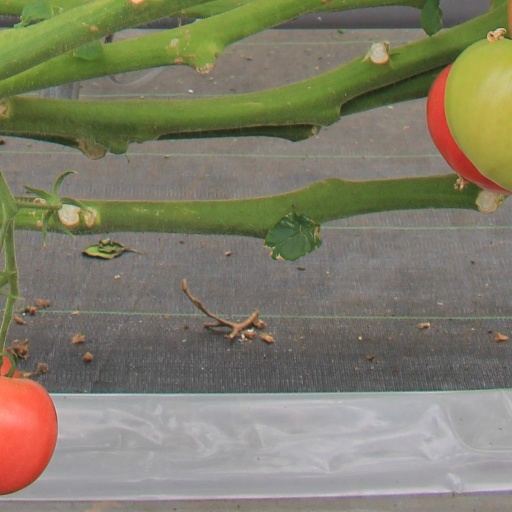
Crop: tomato